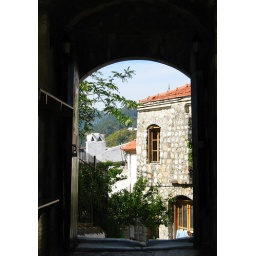
The view from the door of the castle built by Suleyman the Magnificient around 1522, Marmaris, Turkey.